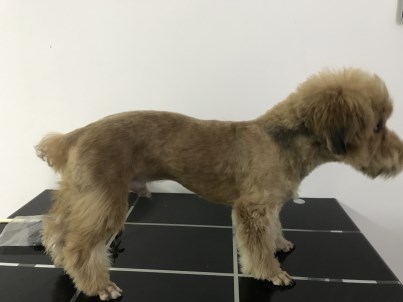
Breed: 7449-n000128-teddy